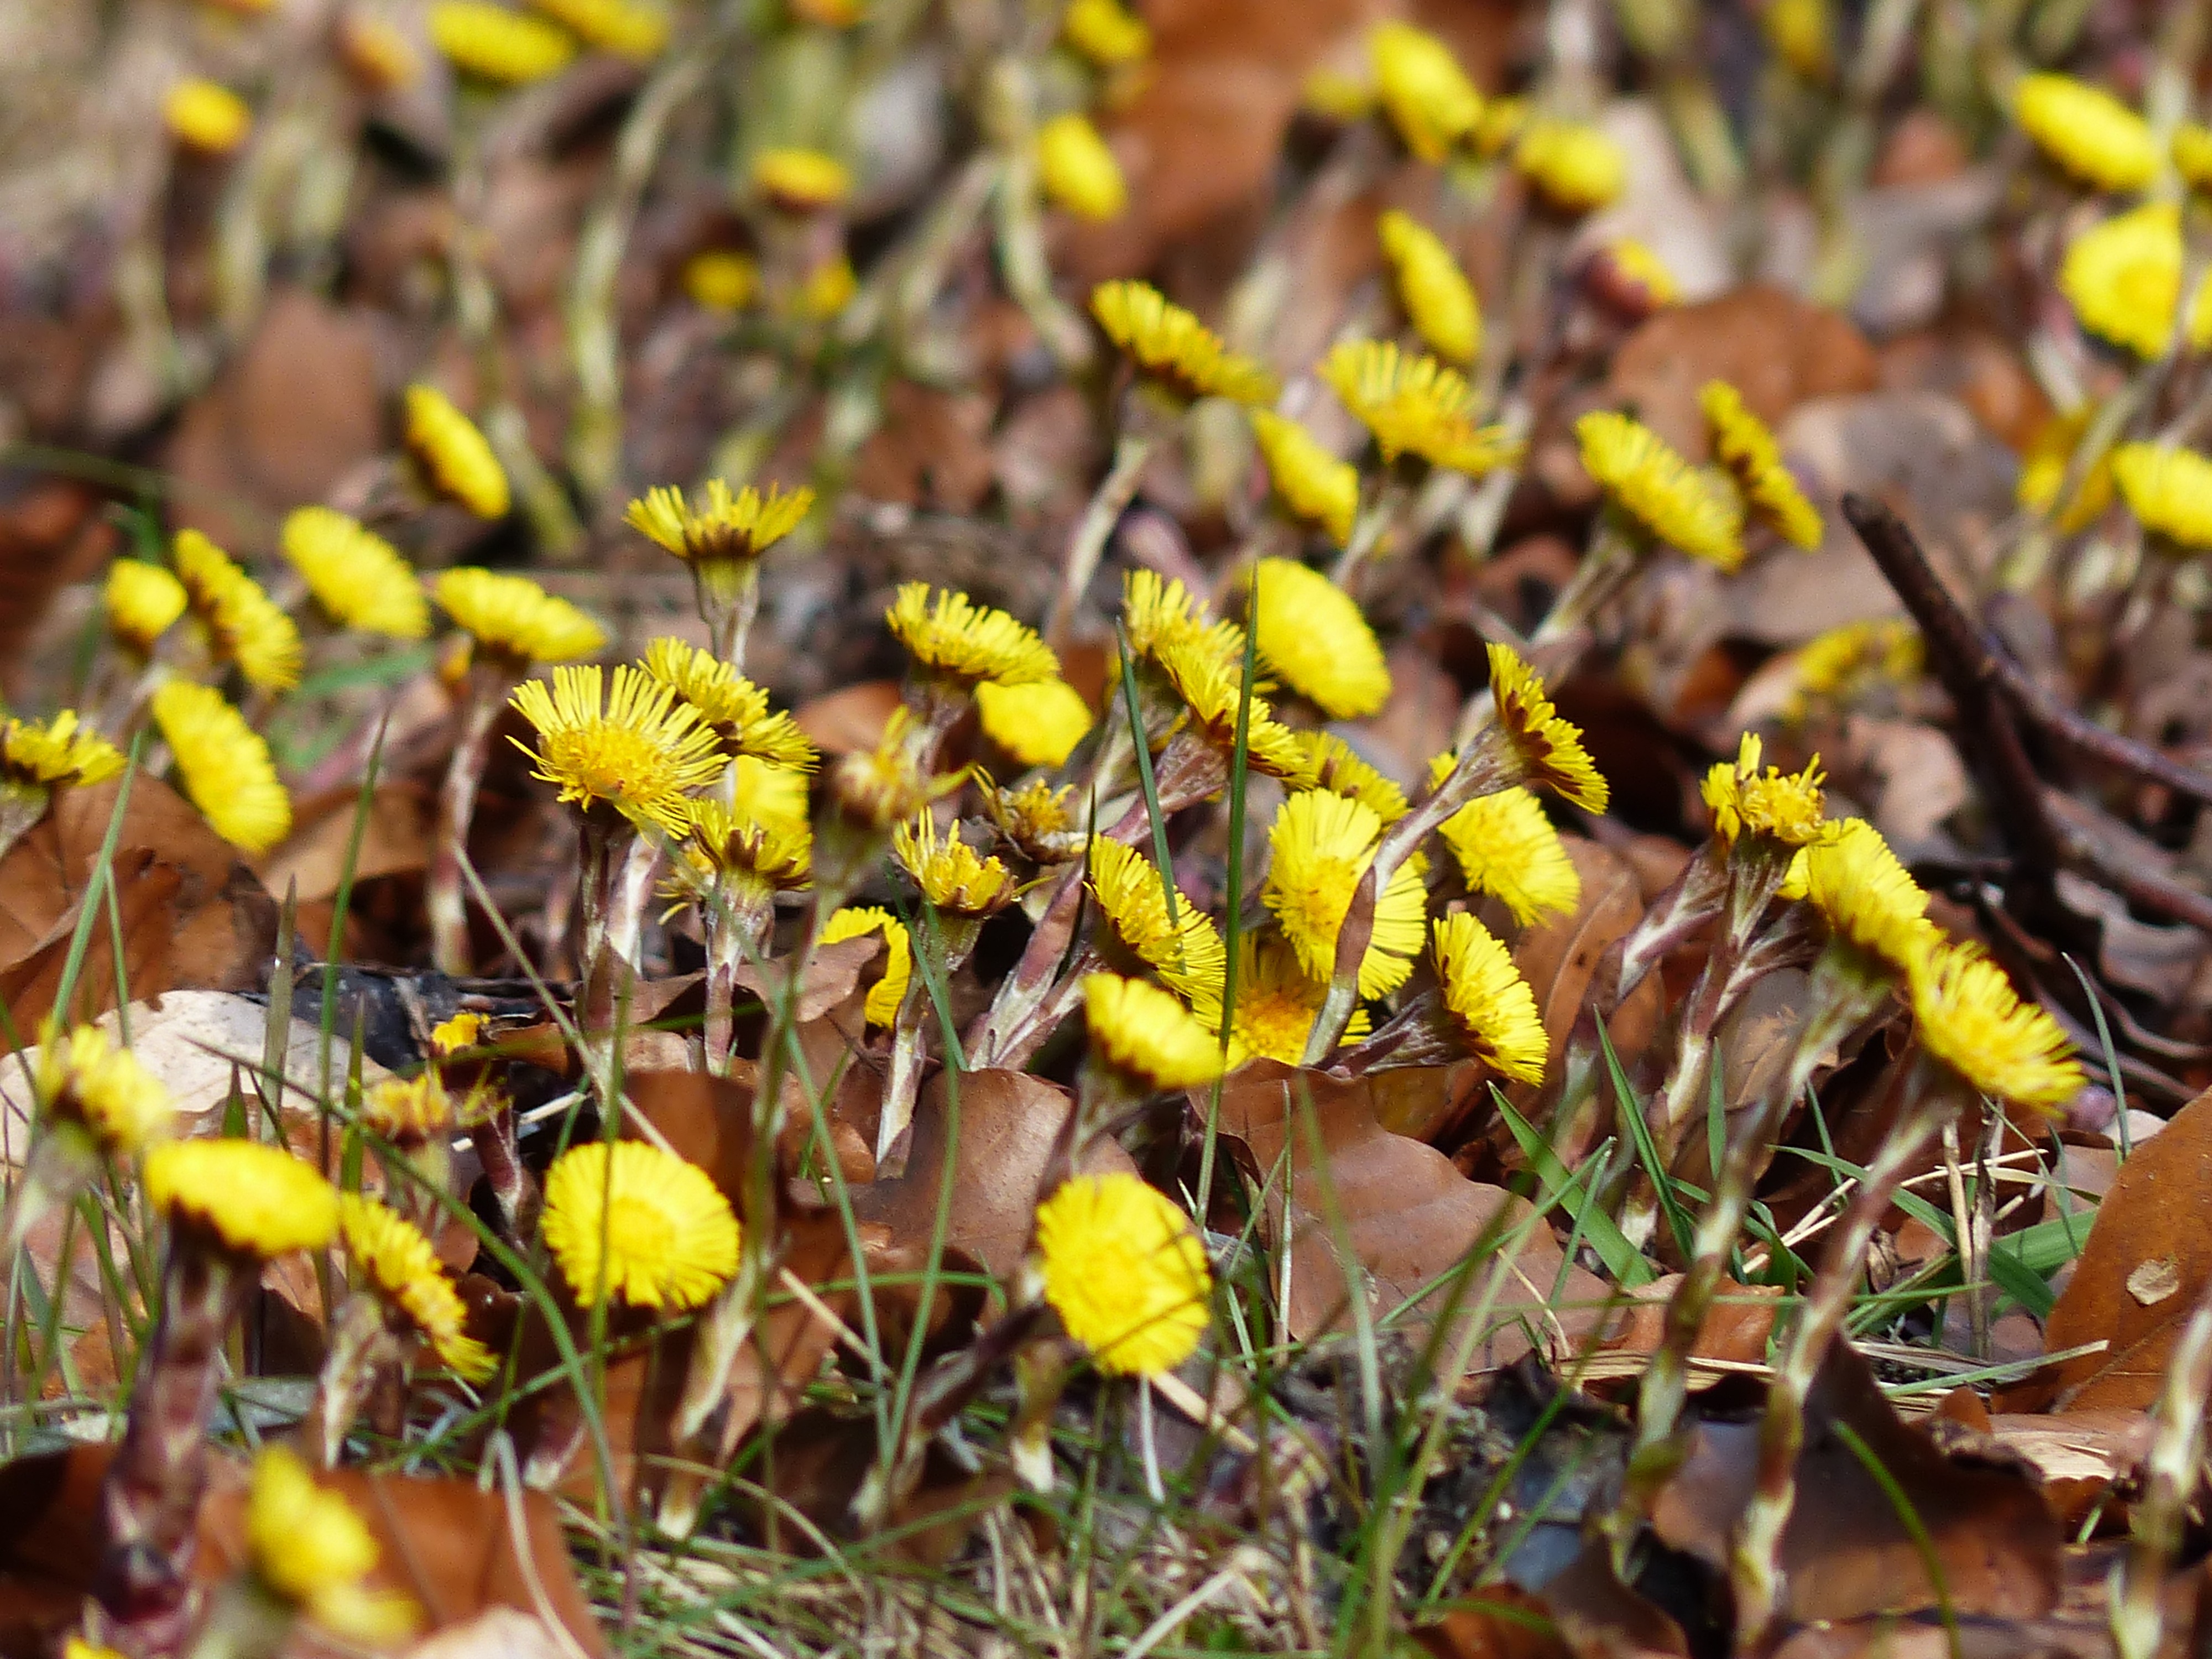
nature, blossom, plant, leaf, flower, bloom, wildlife, produce, autumn, soil, botany, yellow, close, flora, season, fauna, wildflower, asteraceae, tussilago, pushed, early bloomer, spring flower, composites, medicinal plant, macro photography, flowering plant, tussilago farfara, land plant, cough medicines, high bulk